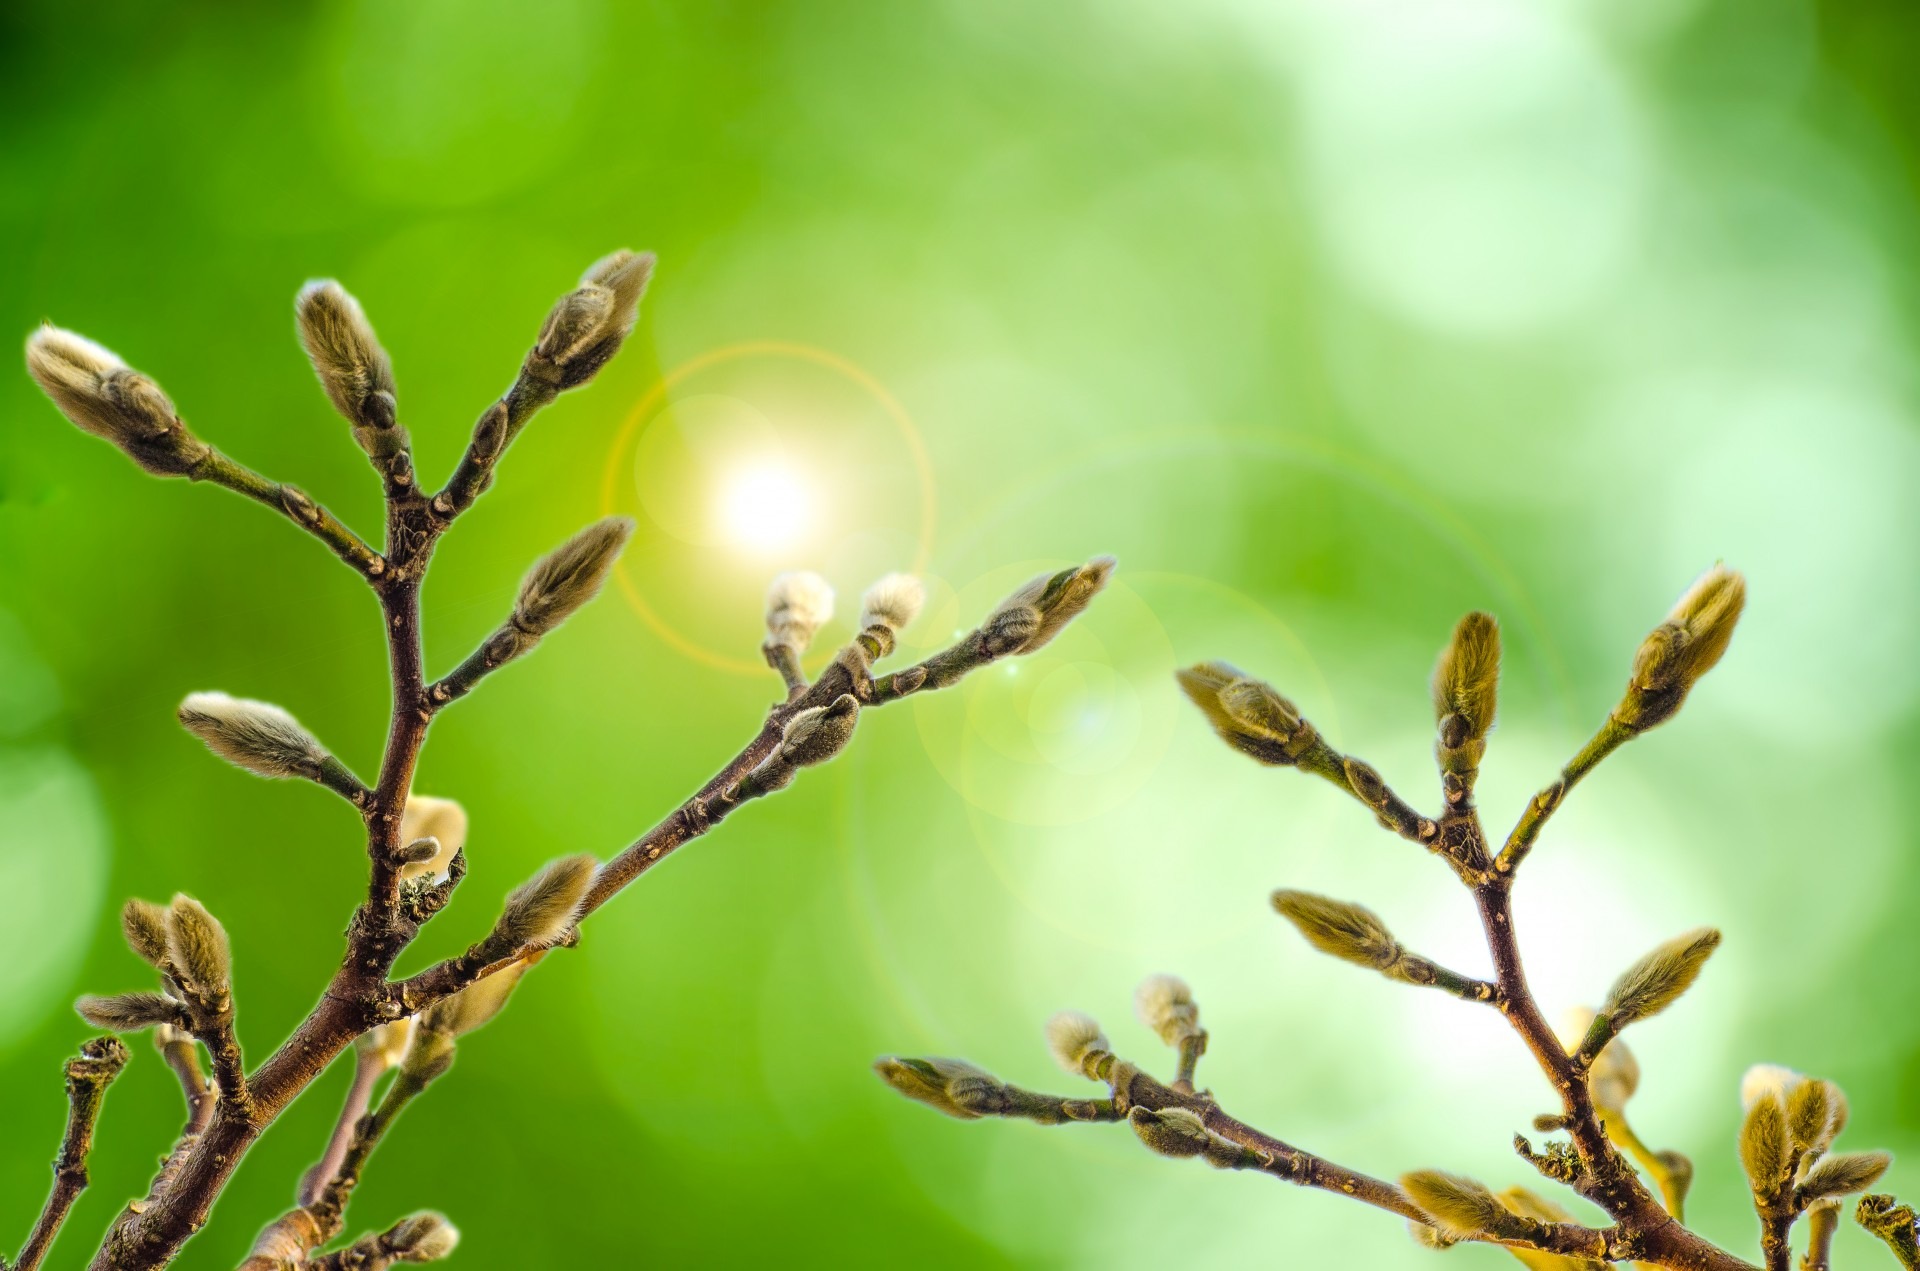
tree, nature, grass, branch, blossom, abstract, plant, bunch, white, photography, sunlight, leaf, flower, bouquet, young, spring, green, natural, frame, fresh, gray, botany, flora, season, twig, wildflower, close up, willow, shrub, pussy, new, beauty, beautiful, soft, easter, border, bud, fragile, moisture, macro photography, plant stem, woody plant, land plant